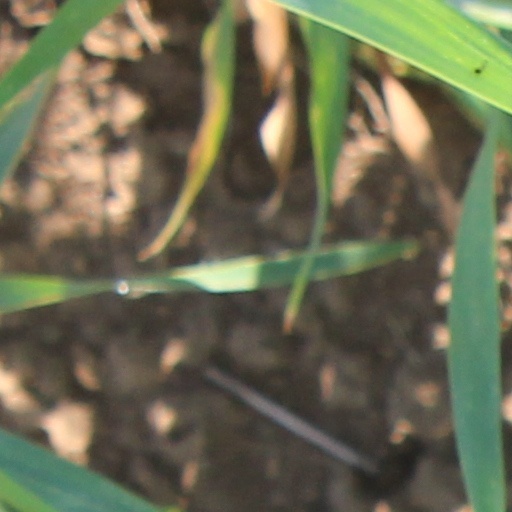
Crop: wheat